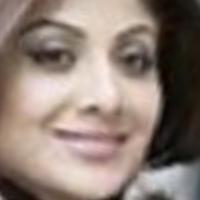
Age group: age 21-30